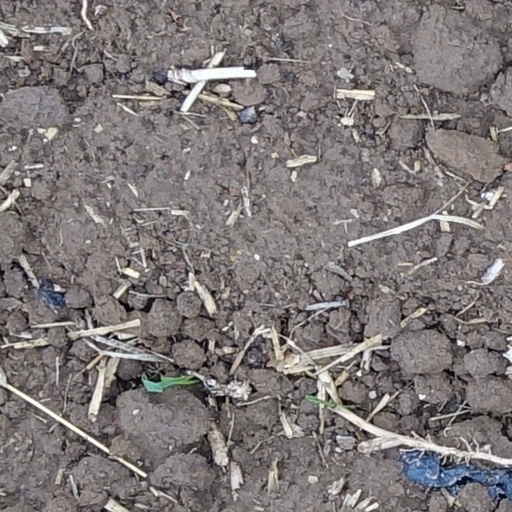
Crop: wheat